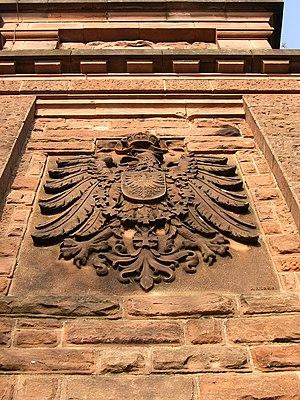
La tour Bismarck de Fribourg-en-Brisgau est l'une des tours construites dans l'Empire allemand pour honorer le chancelier impérial Otto von Bismarck.